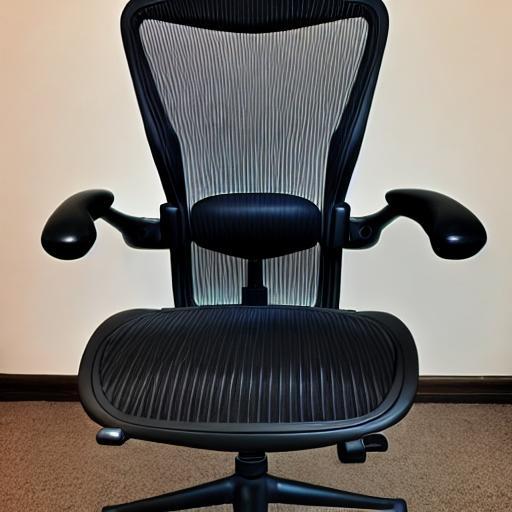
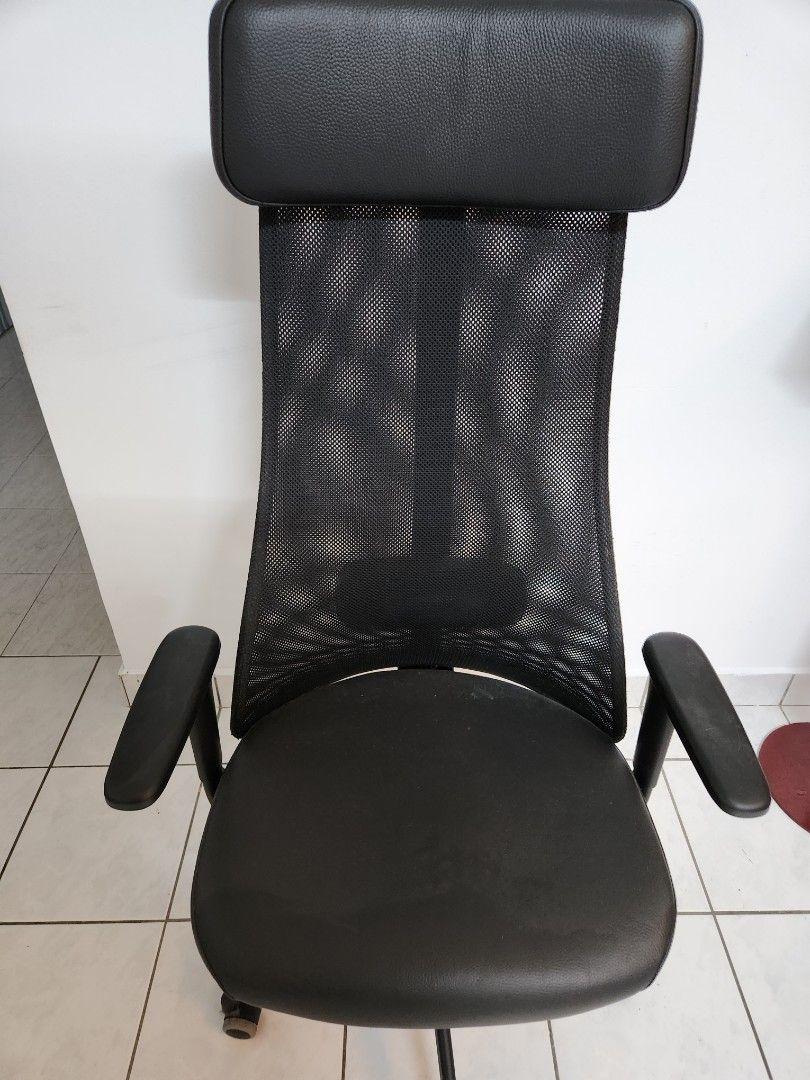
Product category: items_chair
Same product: no